MV Agusta Turismo Veloce

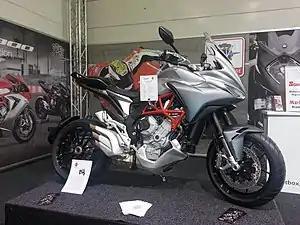
2015 MV Agusta Turismo Veloce

The MV Agusta Turismo Veloce is a motorcycle produced by the Italian motorcycle manufacturer MV Agusta. The machine premiered at the 2013 EICMA, but production was delayed due to the financial crisis being experienced by the manufacturer. The motorcycle was first made available to the press for road tests in April 2015.